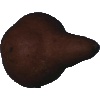
Label: Pear Kaiser 1